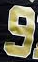
Number: 9